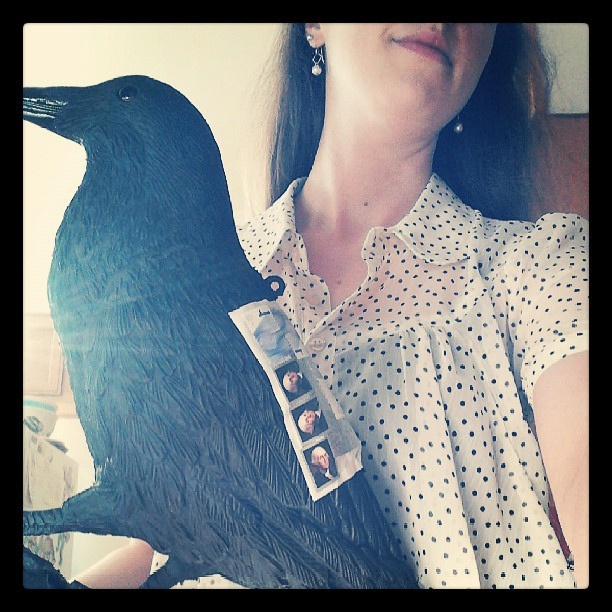
A woman holding a black bird in her hands.
a girl holding a big stuffed black bird
A woman holding a bird preserved with taxidermy
a women that has a bird in her lap
Woman holds a plastic crow with stamps on its back.